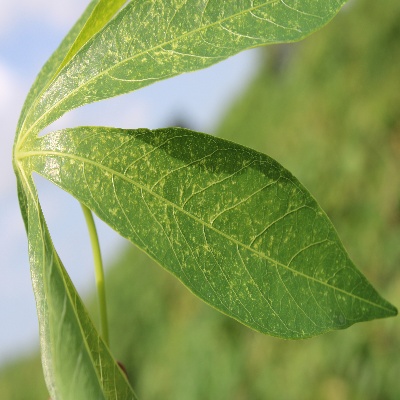
Crop: Cassava
Condition: green mite